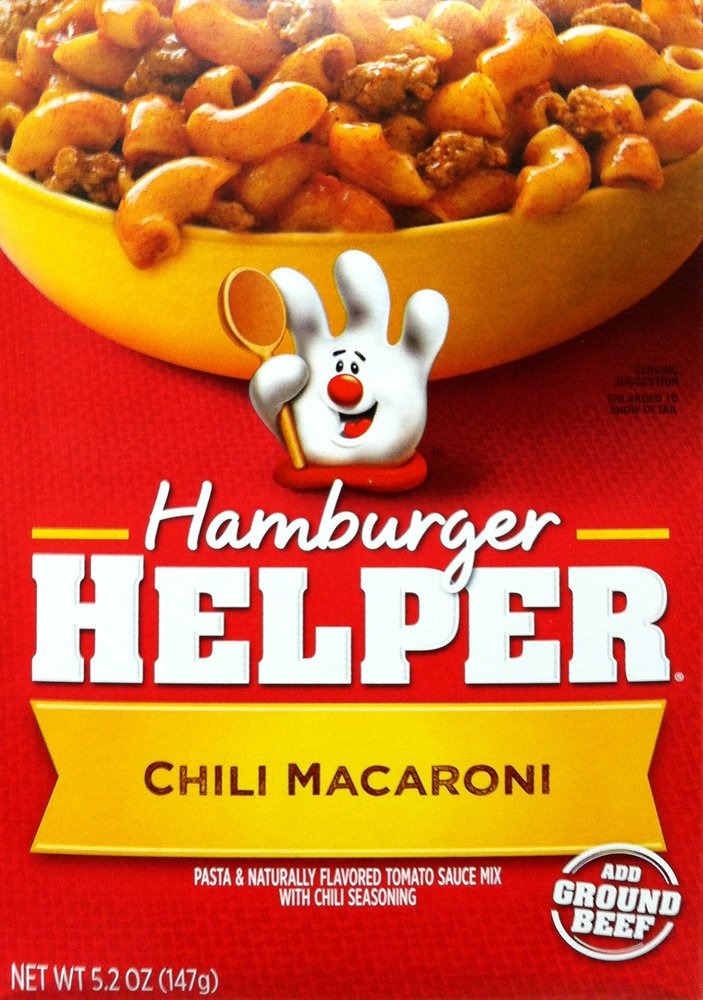
Item Name: Betty Crocker CHILI MACARONI Hamburger Helper 5.2oz (5 Pack)
Value: 26.0
Unit: Ounce

Price: 7.99